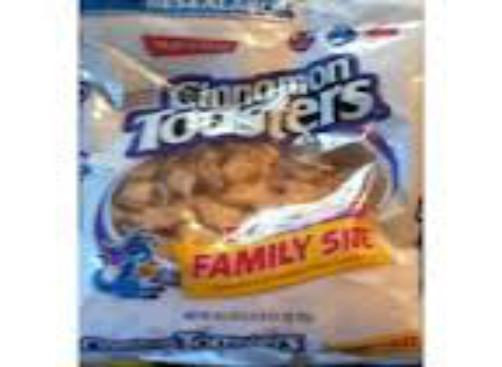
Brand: Cinnamon Toasters
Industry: Food